USS Nyack (1863)

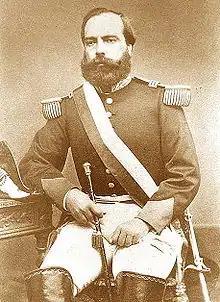
Peruvian President Mariano Prado was evacuated to Chile aboard "Nyack" after he was ousted by a coup in January 1868.

In January 1868, General Mariano Prado, President of Peru, was overthrown in a coup and sought refuge in the home of the United States ambassador. He was carried to safety in Chile aboard "Nyack".